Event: Nepal Earthquake
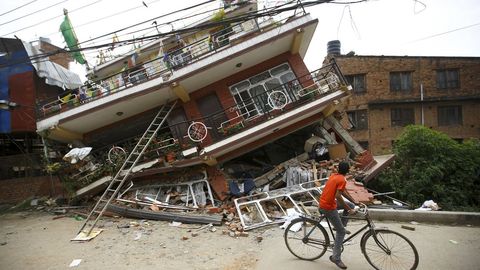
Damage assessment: damage